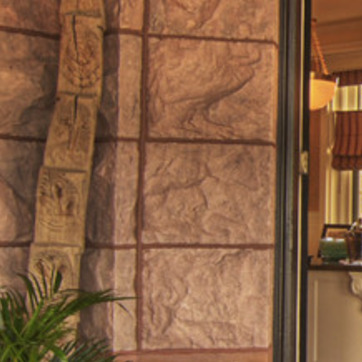
Material: stone